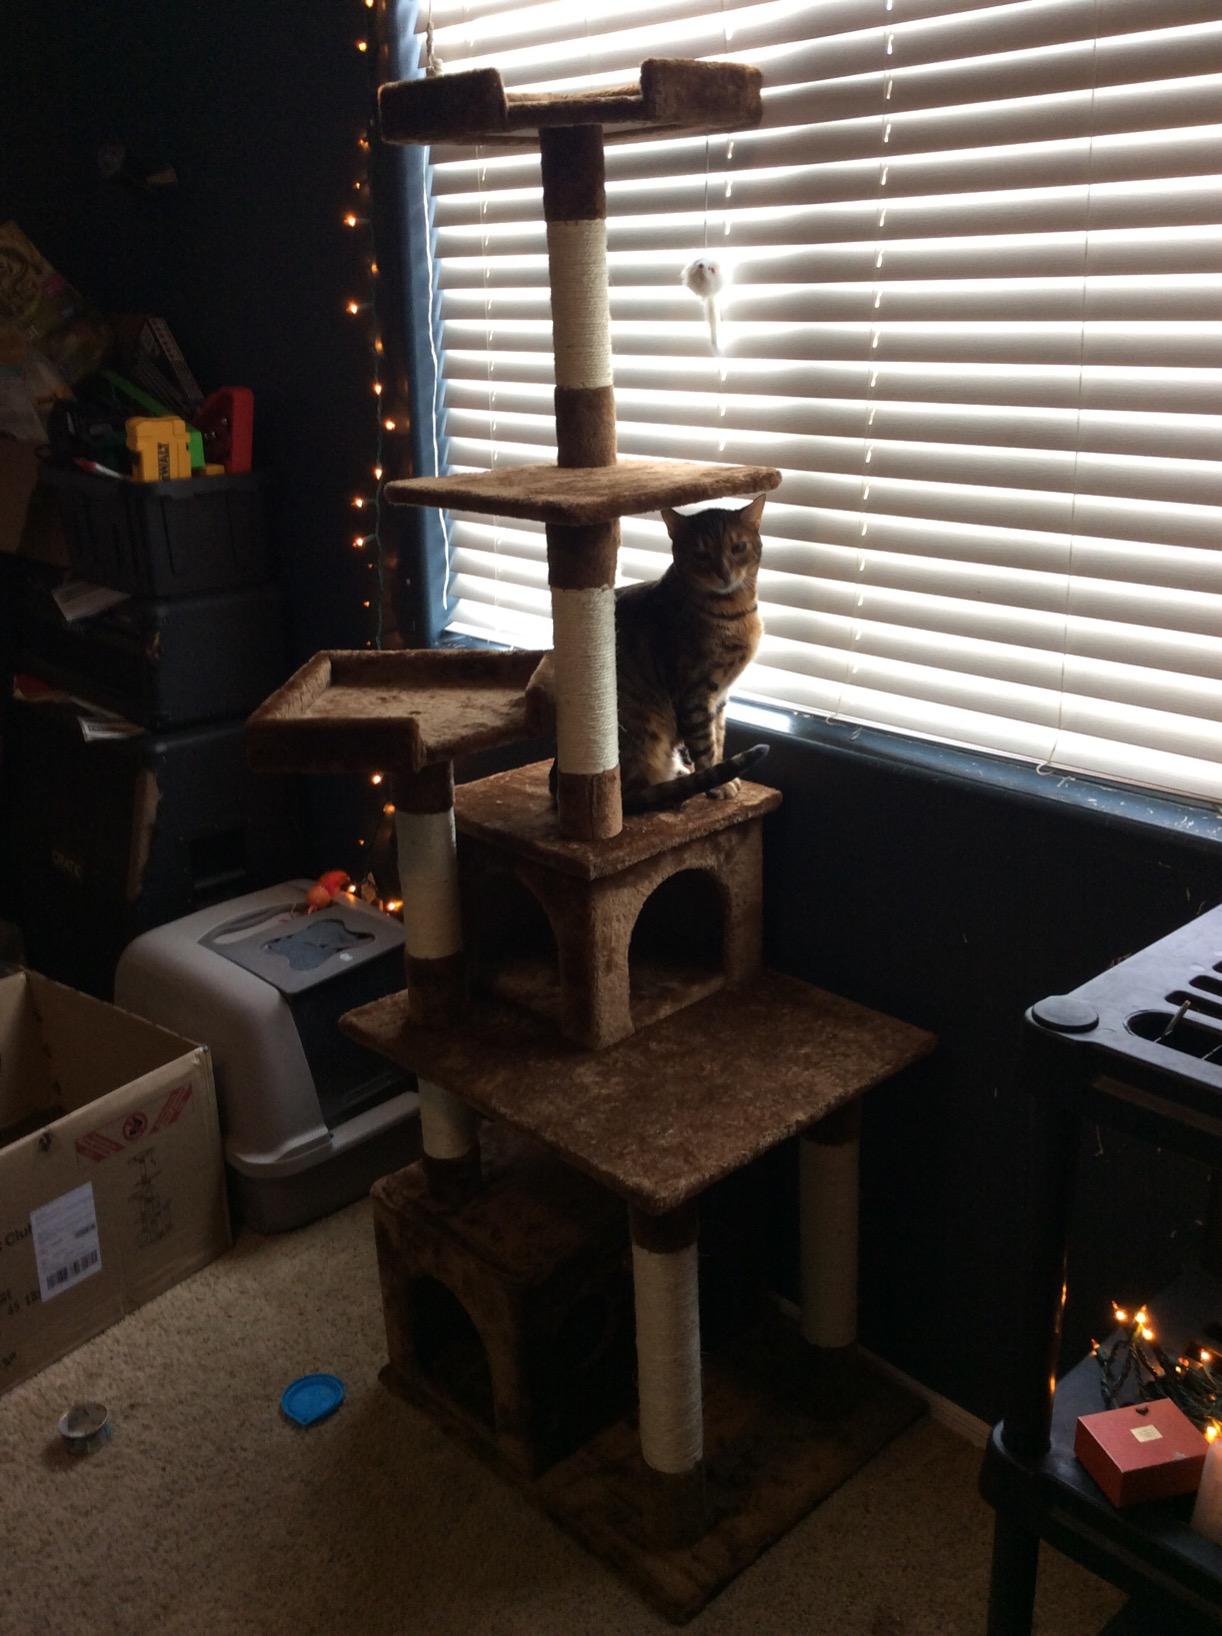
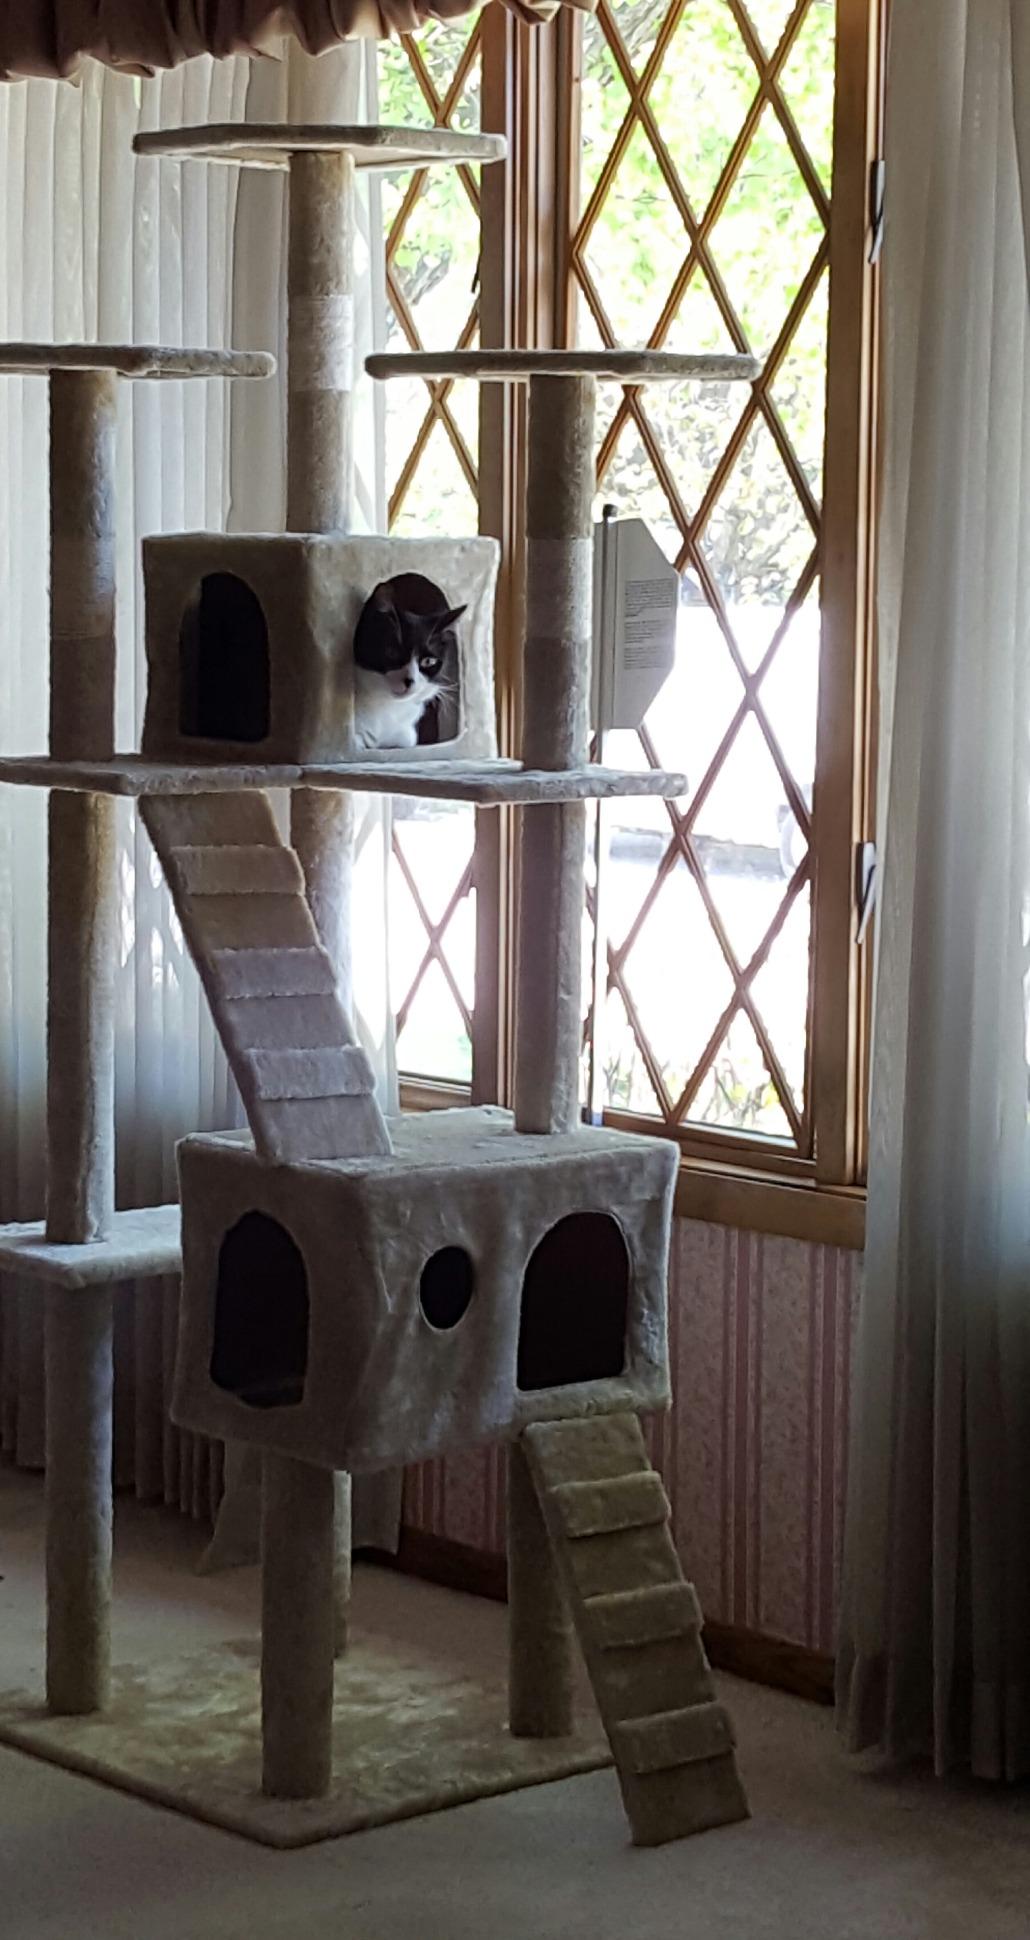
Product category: items_cat tree
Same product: no